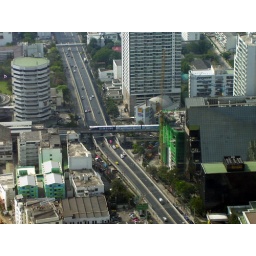
View of Star train in Bangkok from the 85th floor